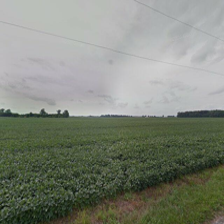
Label: streetView